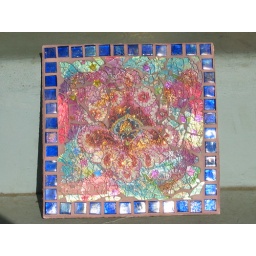
tempered glass over paper collage on a 8&amp;quot;ceramic tile